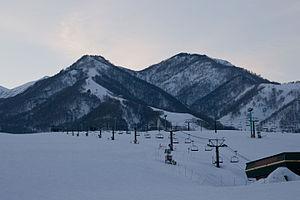
Le village d'Otari est un village du district de Kitaazumi, dans la préfecture de Nagano, au Japon.